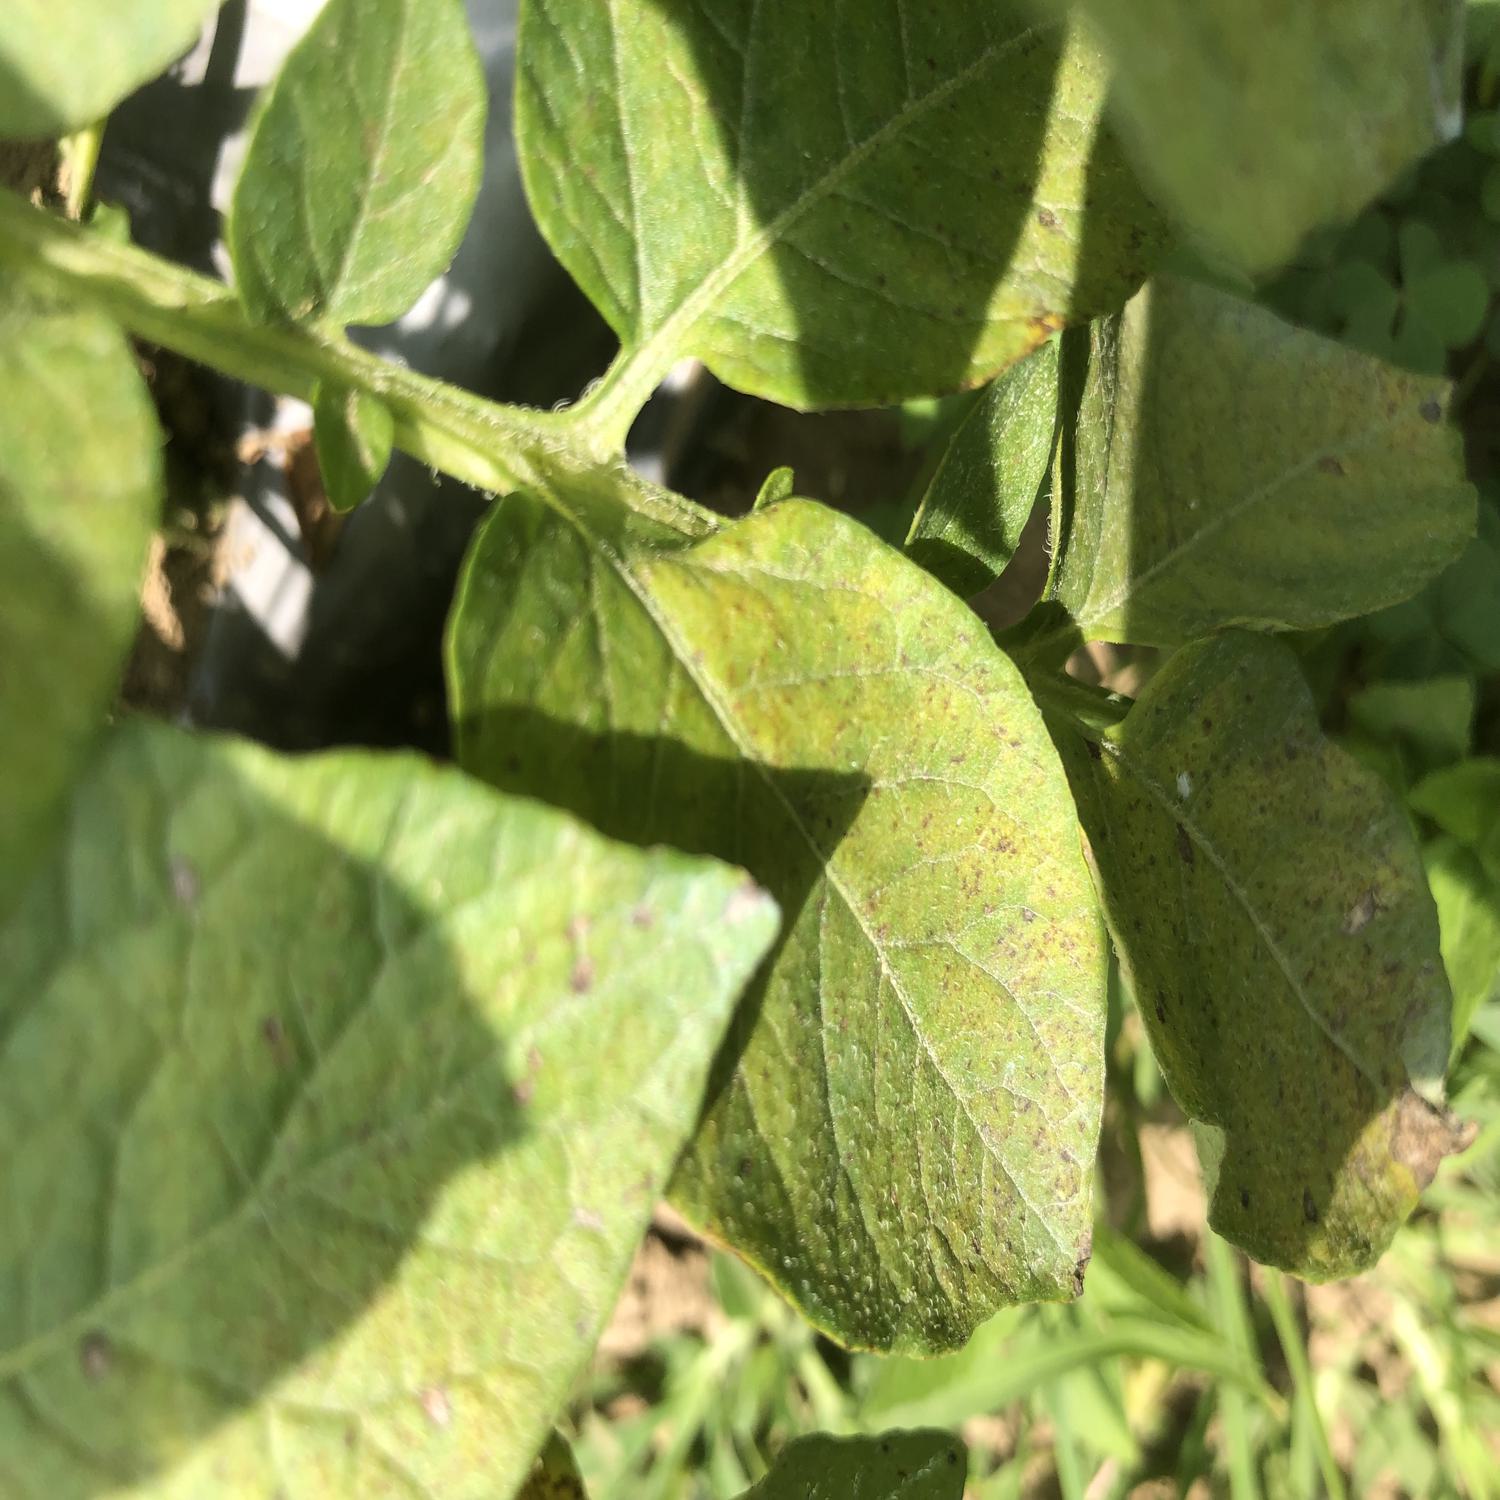
Label: Fungi